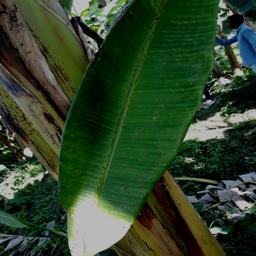
Label: BLACK SIGATOKA